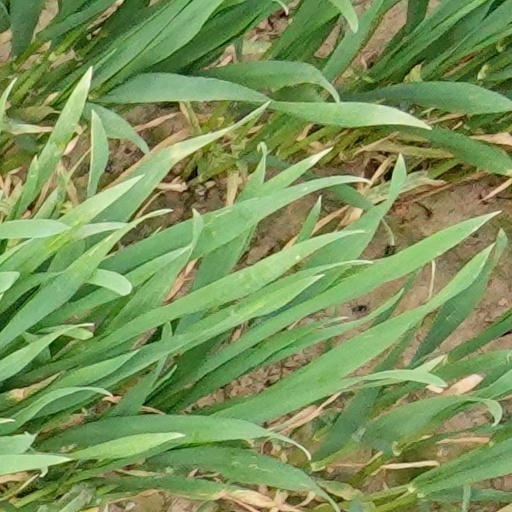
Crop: wheat